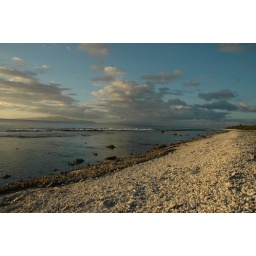
i was amazed how beautiful the harsh elements looked. this was not thin white sand by any means